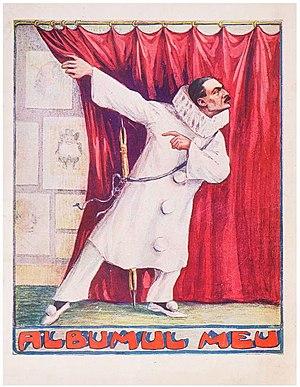
Nicolae S. Petrescu-Găină, né le 31 mars 1871 à Craiova et mort le 15 février 1931 à Bucarest, en Roumanie, est un caricaturiste roumain. Considéré comme un précurseur de la caricature roumaine, il a réalisé des dessins des hommes politiques de cette époque, des sculpteurs, des peintres et des grands intellectuels qui ont vécu au tournant du XXᵉ siècle.